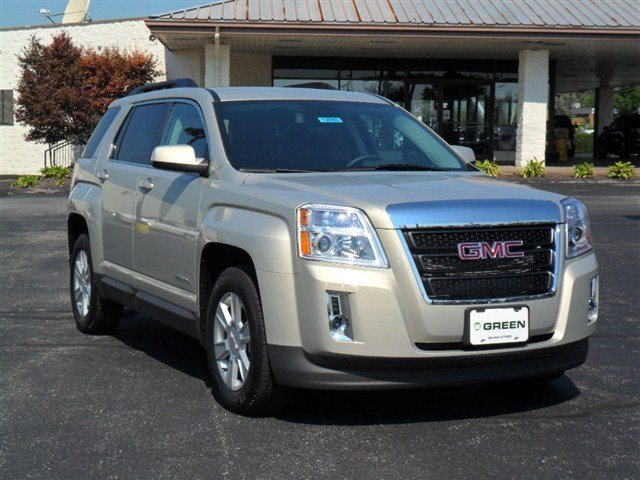
Car model: 2012 GMC Terrain SUV